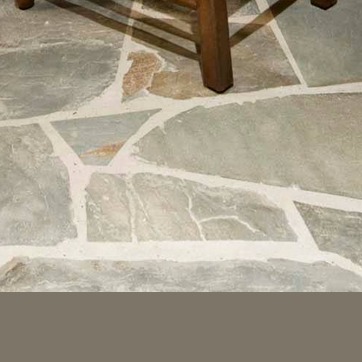
Material: stone